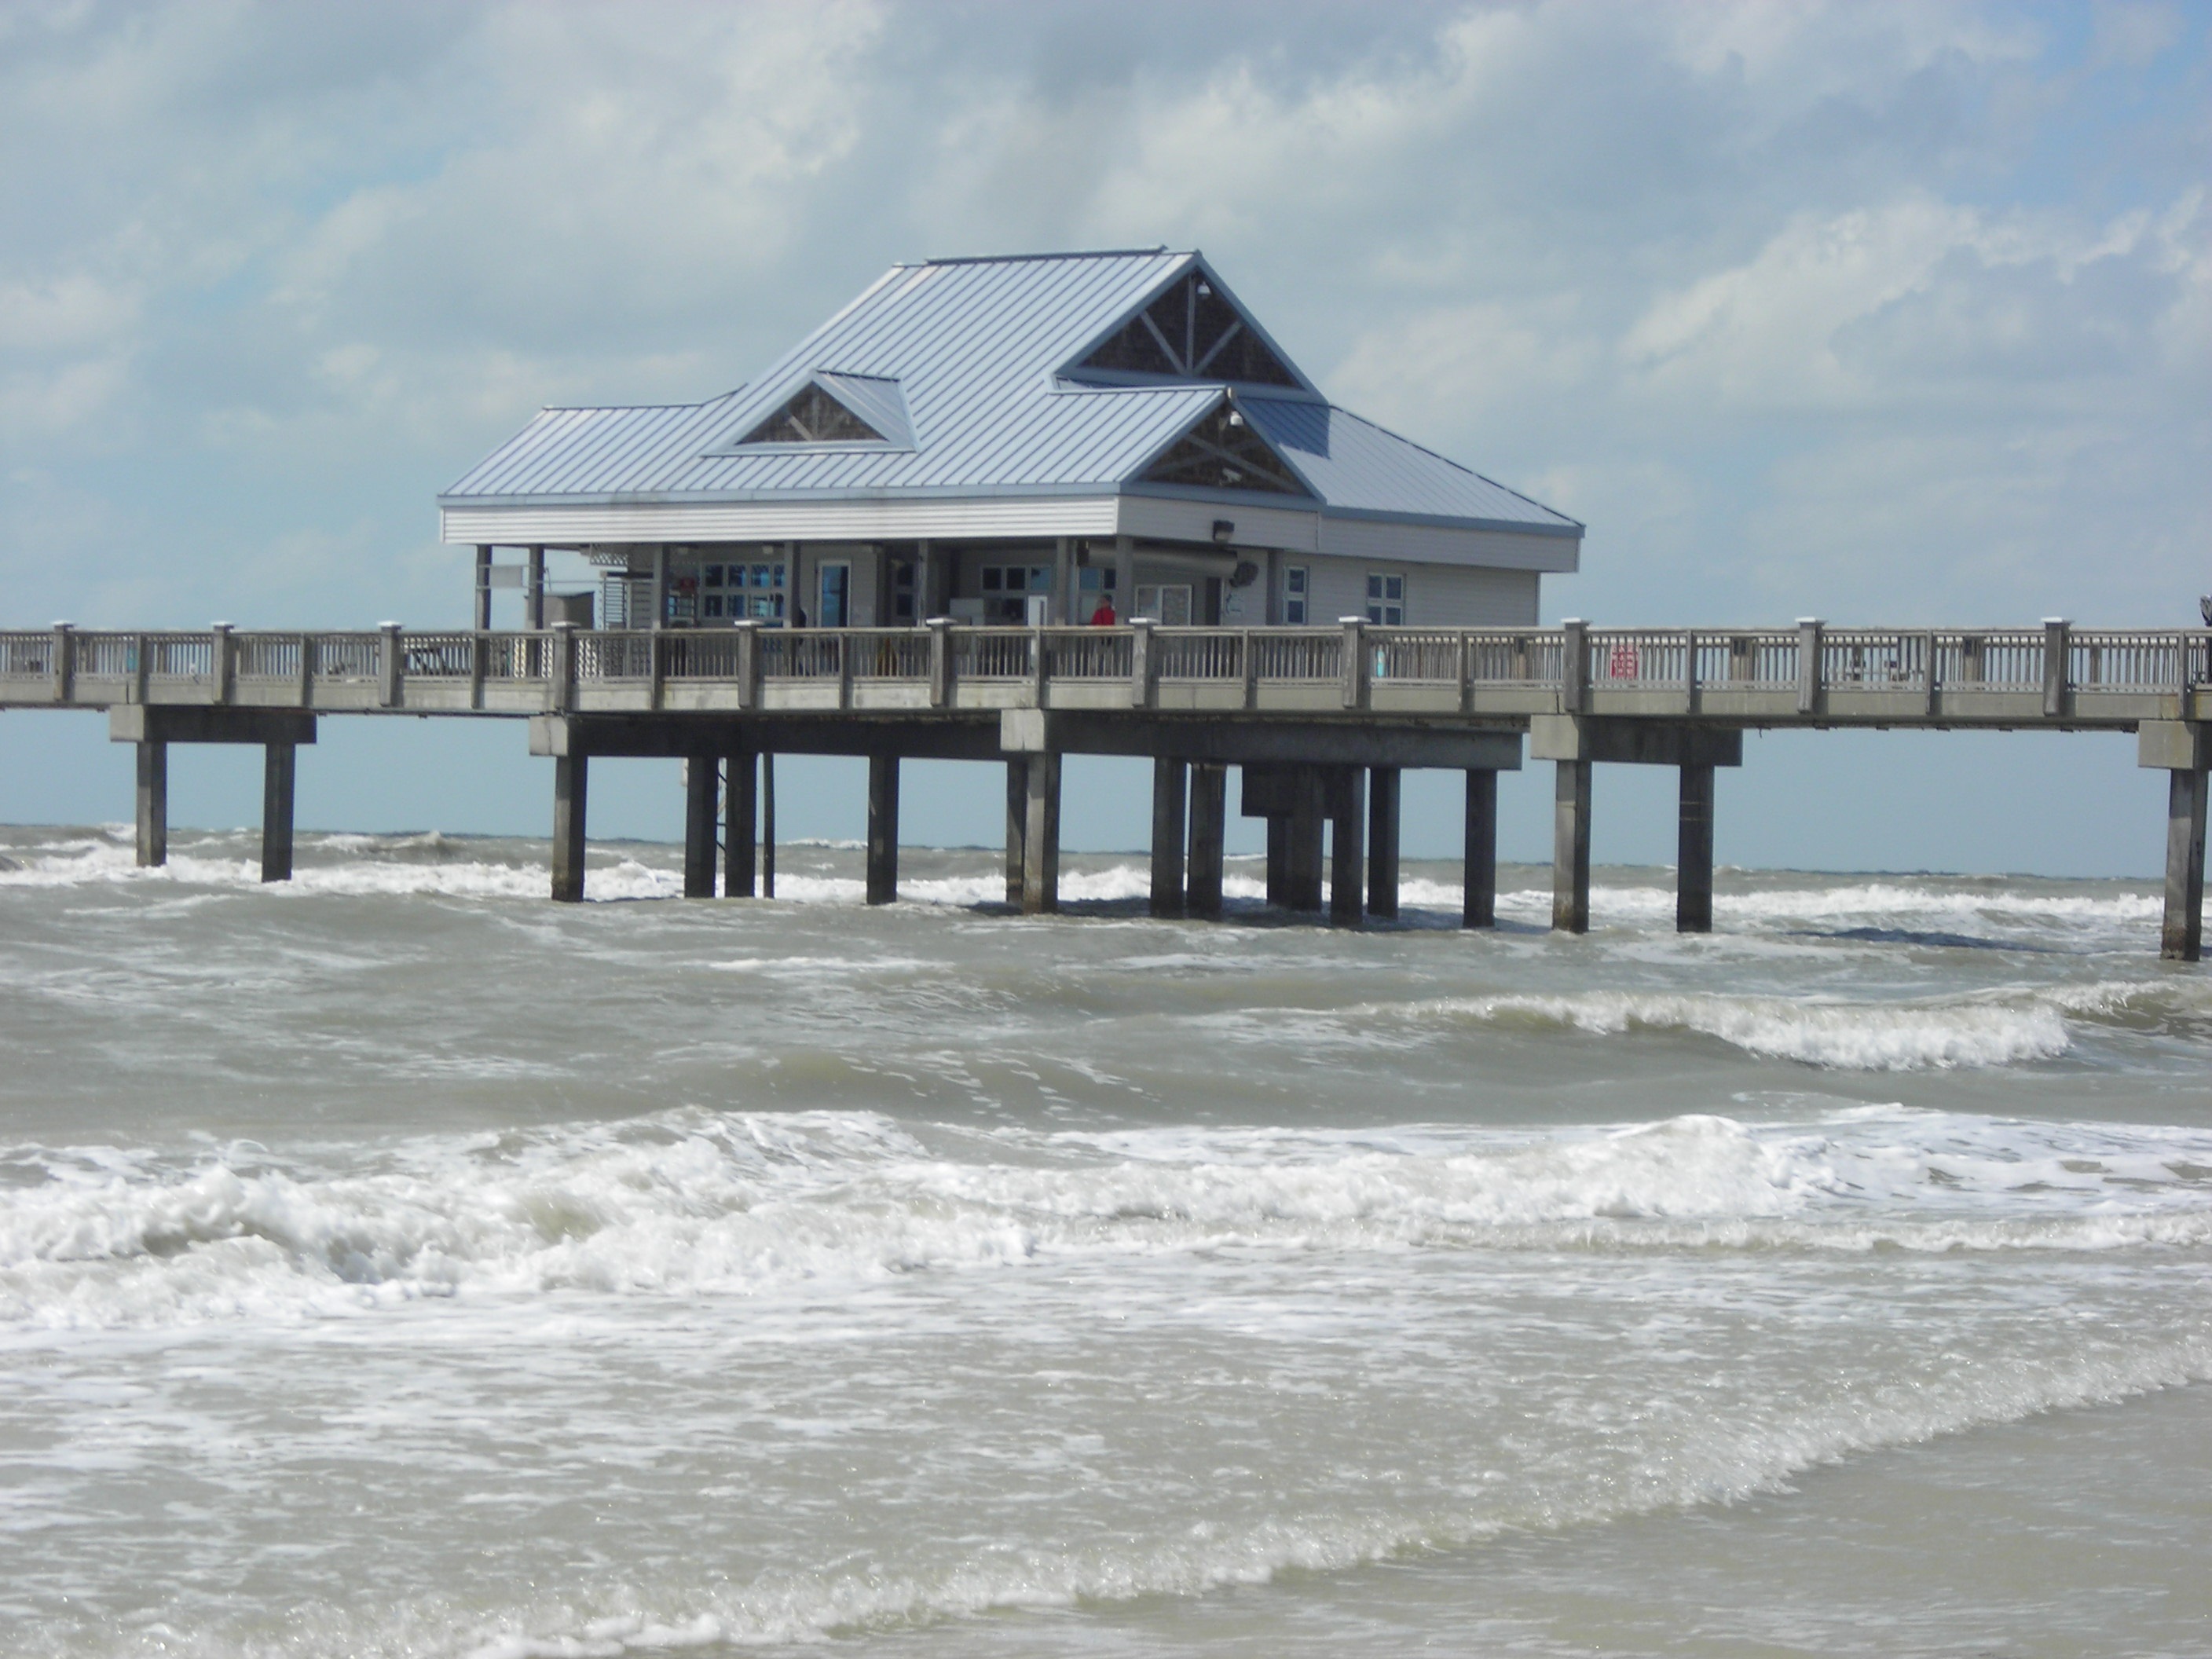
beach, sea, coast, water, ocean, boardwalk, shore, wave, pier, walkway, vacation, surf, spray, weather, clouds, florida, swell, forward, sea bridge, clearwater beach